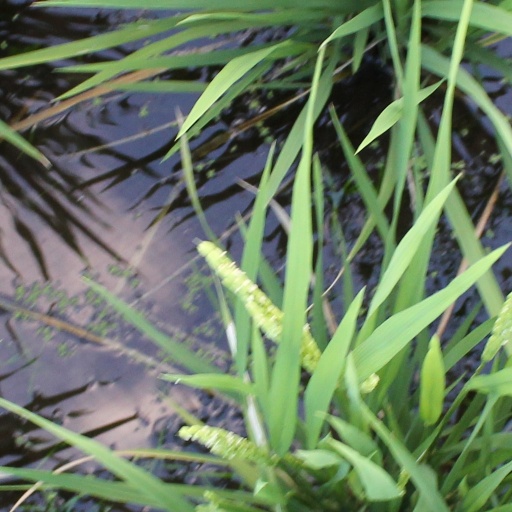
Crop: rice